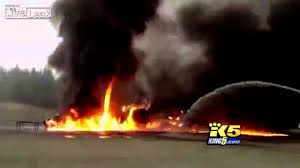
Label: urban_fire